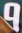
Number: 9